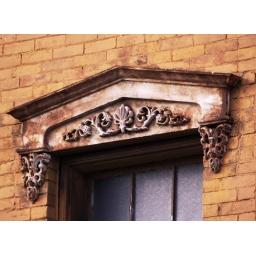
In Kingston the interesting architecture usually starts one floor above street level.